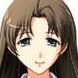
Portrait style: Anime Portrait